Mayilattam (film)

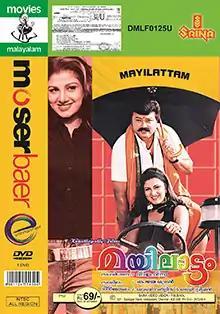

Mayilattam is a 2004 Malayalam-language action comedy film directed by VM Vinu. It stars Jayaram in dual roles as the hero and villain, along with Rambha, Indraja, and Jagathy Sreekumar in the pivotal roles. The film was a commercial success at the box office. It was an Onam release of 2004.